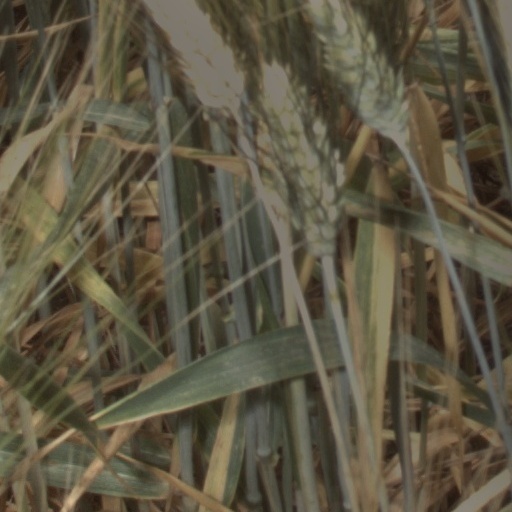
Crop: wheat